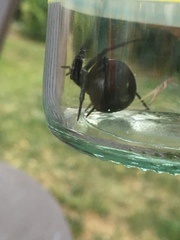
Species: Lactrodectus_hesperus